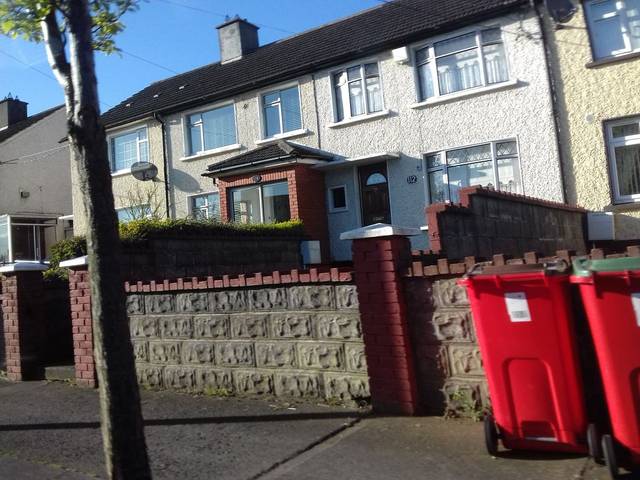
Region: Ireland
Coordinates: 53.389, -6.318